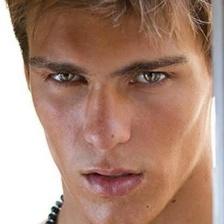
Label: faces